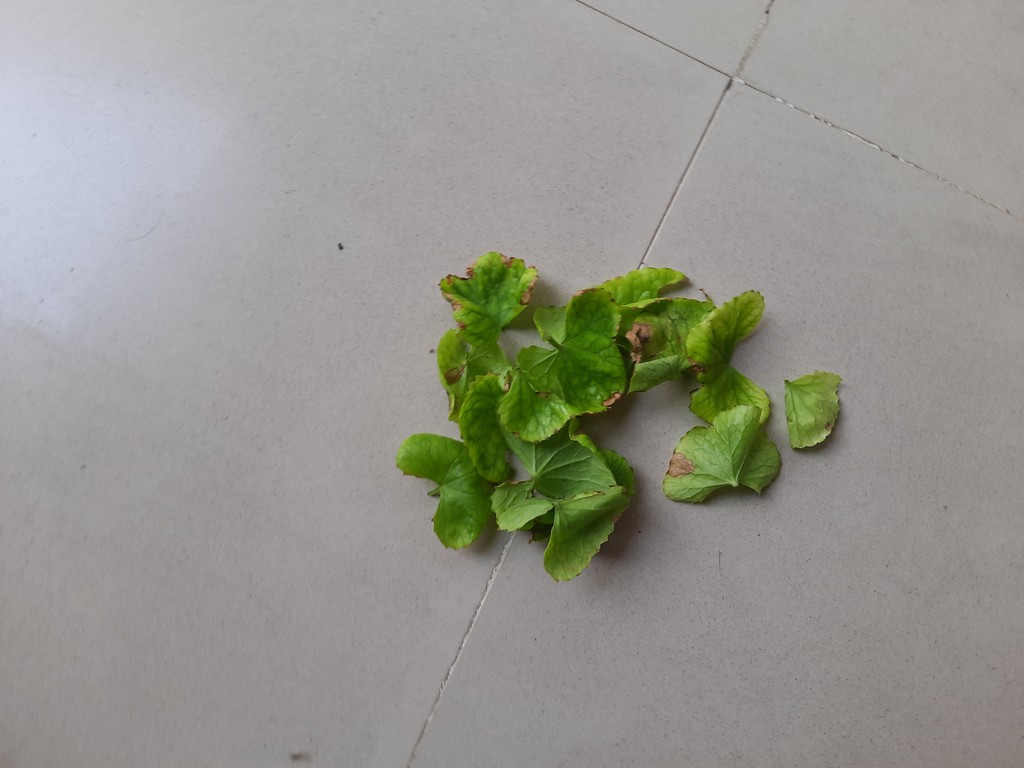
Label: Unhealthy